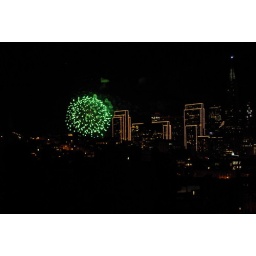
Taken from the roof of my building in North Beach.